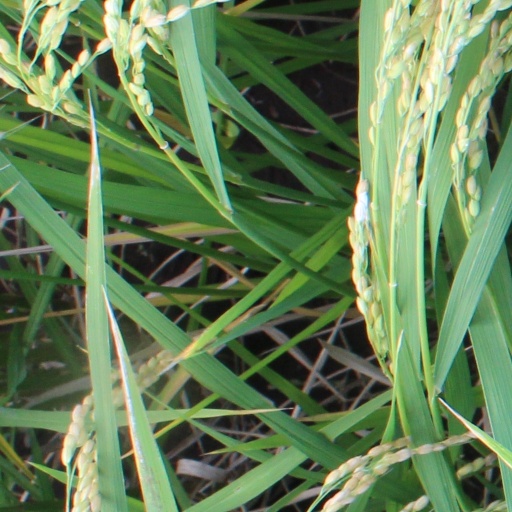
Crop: rice